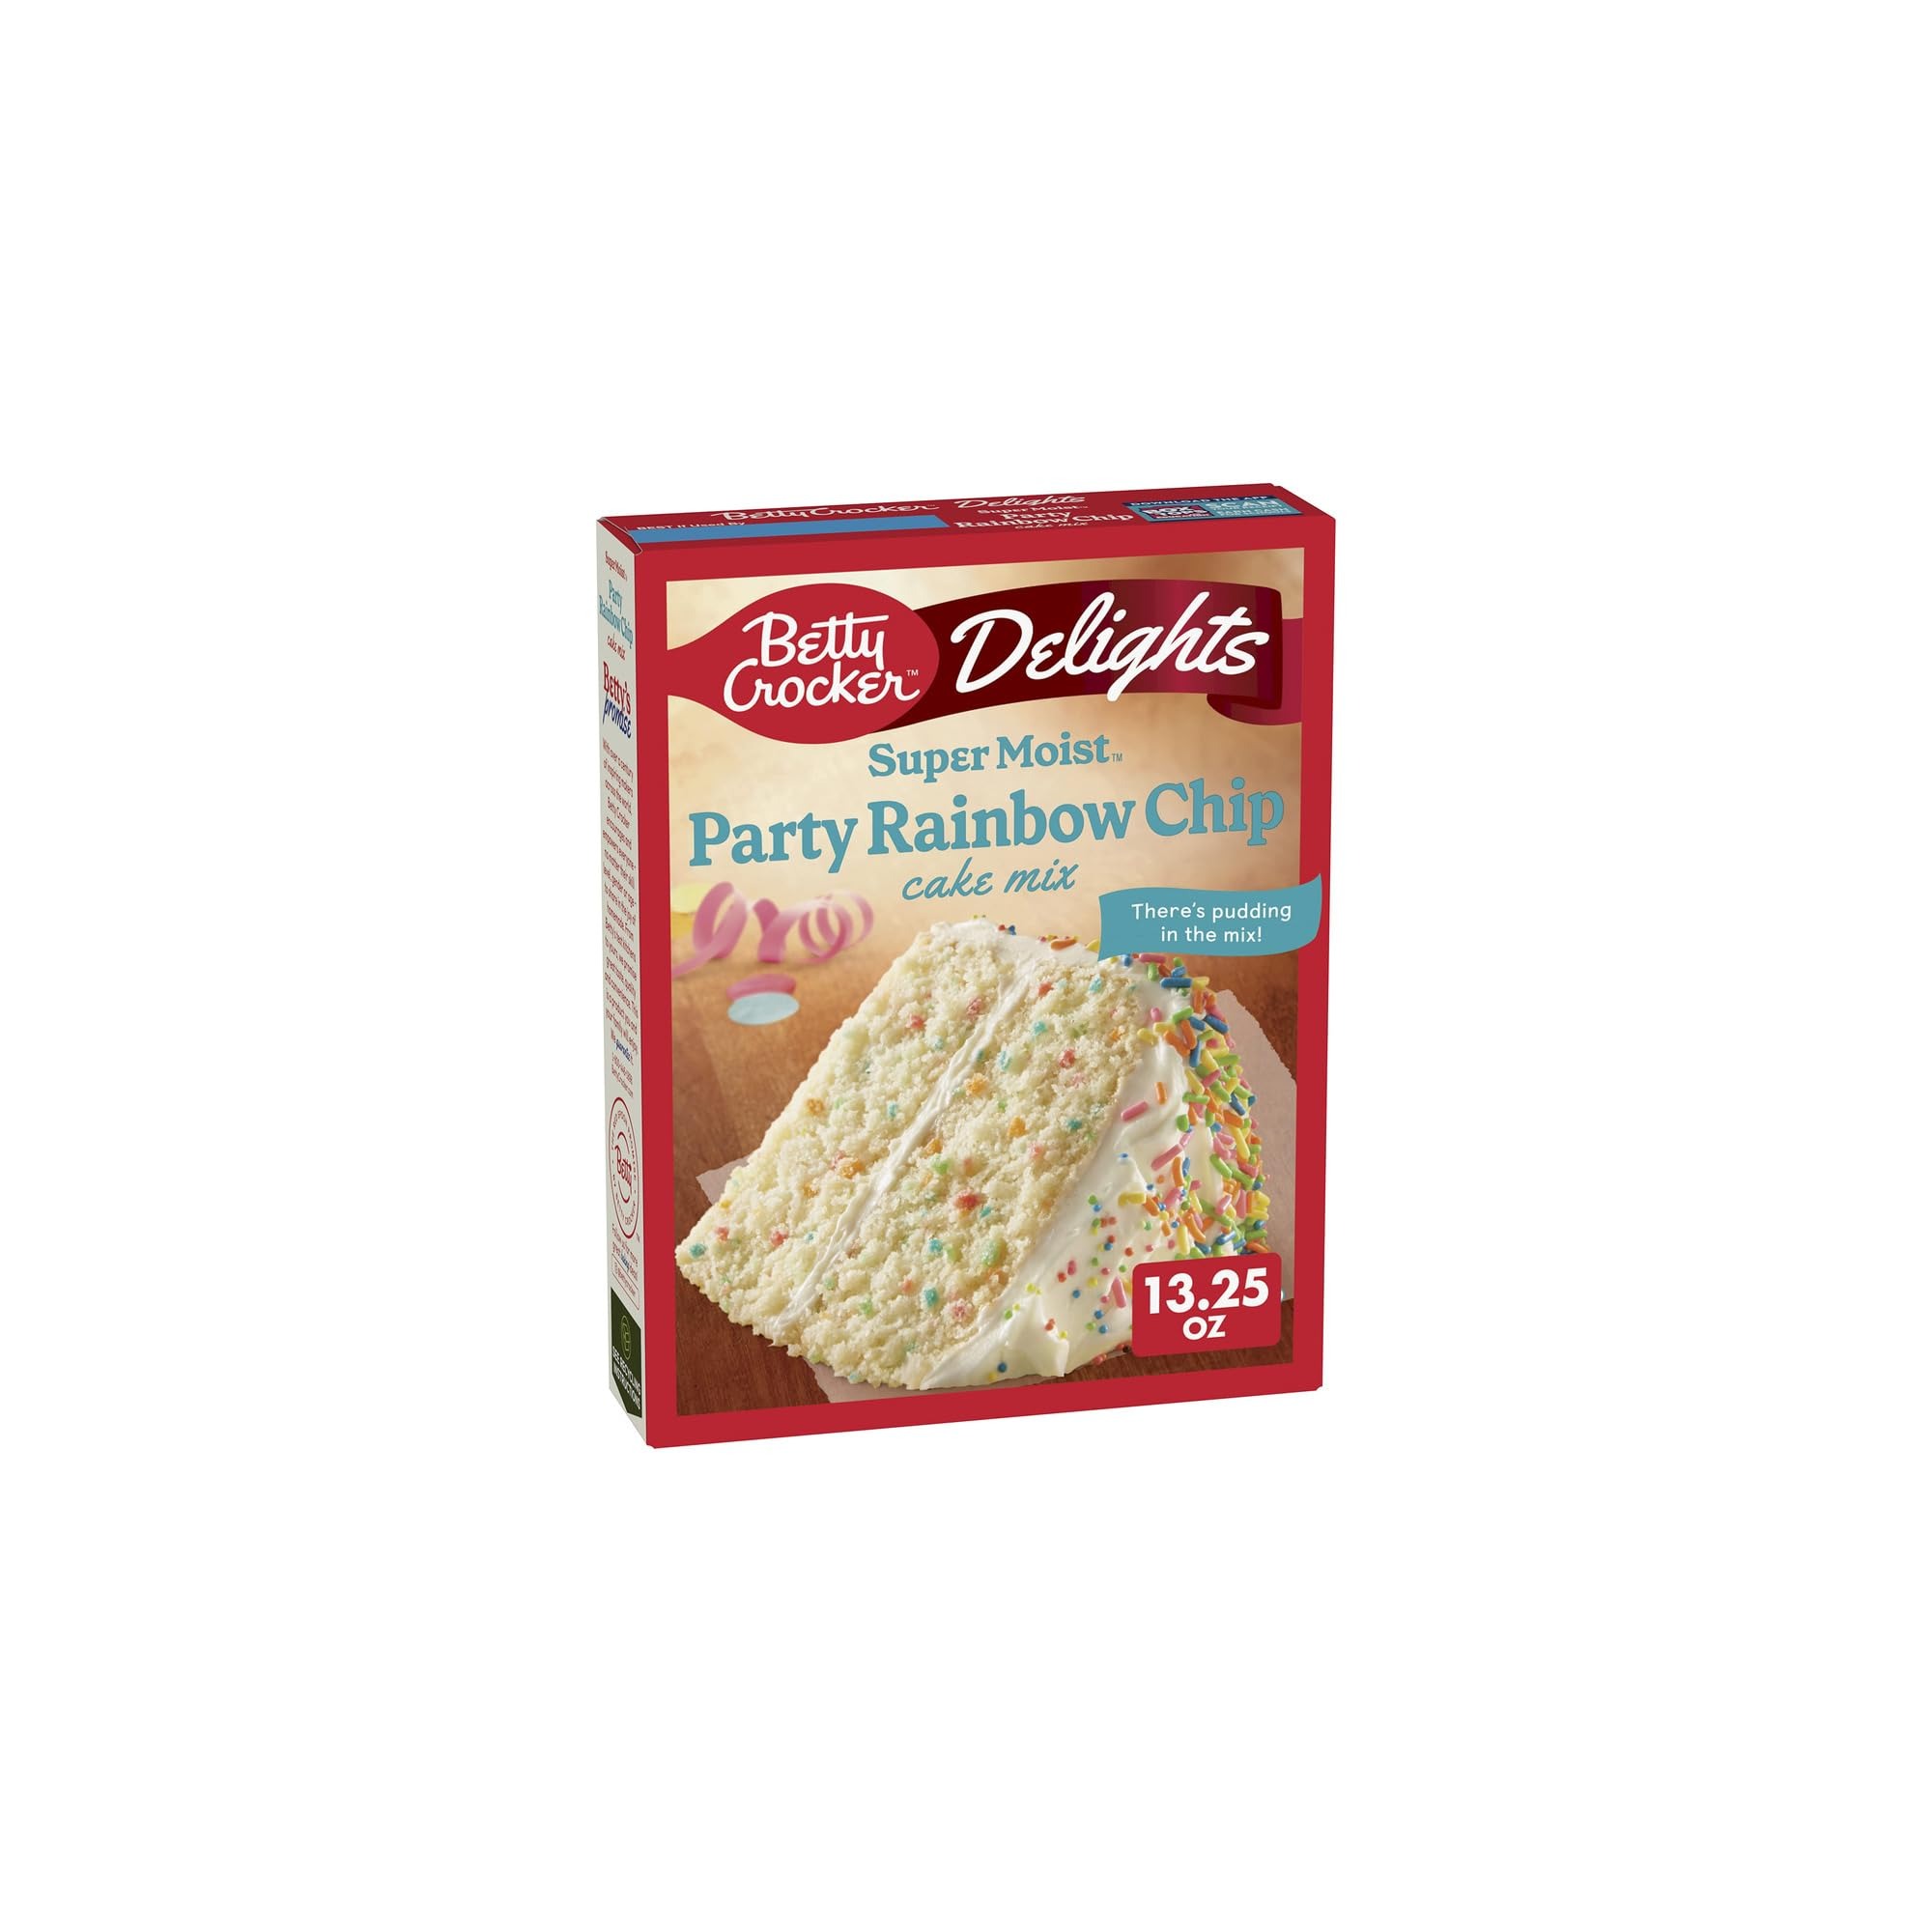
Item Name: Betty Crocker Delights Super Moist Party Rainbow Chip Cake Mix (Pack of 2)
Bullet Point 1: CAKE MIX: Bake a delicious, moist rainbow chip cake dessert
Bullet Point 2: QUICK AND EASY: Make a cake by just adding a few simple ingredients as directed and popping in the oven
Bullet Point 3: ENDLESS OPTIONS: Add your own twist to these mixes by using as cupcake mix or trying tested and trusted Betty Crocker recipes
Bullet Point 4: DELICIOUS & SPONGY: Enjoy the sweetness of this versatile cake mix and make it your own
Bullet Point 5: Bake cake mix for sweet celebrations and everyday moments
Bullet Point 6: CONTAINS: 13.25 oz
Product Description: Sweeten up everyday moments and special occasions with the delicious and vibrant Betty Crocker Delights Super Moist Party Rainbow Chip Cake Mix. Ready to bake in minutes, this colorful cake can be topped with delicious frosting for a classic take, or try something new with one of Betty Crocker's many dessert recipes. Plus, it can also be used as cupcake mix! Bring your family together with this super moist cake mix. (Pack of 2)
Value: 13.25
Unit: Ounce

Price: 11.21